List of public art in the London Borough of Brent

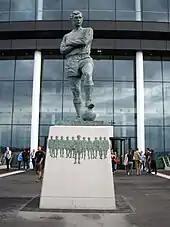
The statue of Bobby Moore at Wembley Stadium

This is a list of public art in the London Borough of Brent.